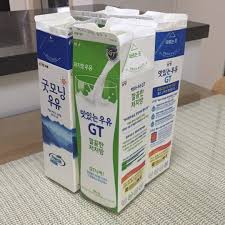
Label: paper